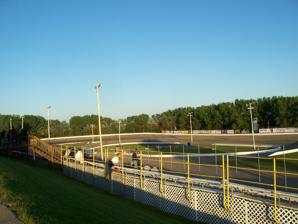
Building: Madison International Speedway
Country: United States of America
Year built: 1969
Not to be confused with Madison Speedway . Stock car racing track Madison International Speedway The Track of Champions, Wisconsin's Fastest Half Mile. Location Town of Rutland , Dane County, Wisconsin Time zone UTC−06:00 ( UTC−05:00 DST ) Coordinates 42°54′21.85″N 89°19′36.3″W / 42.9060694°N 89.326750°W / 42.9060694; -89.326750 Capacity 10,000+ Owner Gregg & Angie McKarns (2015–present) Opened 1969 Former names Capital Super Speedway Impact Speedway Major events Current: ASA STARS National Tour (2024–present) Future: ARCA Racing Series Shore Lunch 200 (2011–2014, 2016–2019, 2025) Former: X1-R Pro Cup (2005–2007) ASA National Tour (2000–2004) NASCAR Midwest Series (1998–2002) Outer Oval Surface Asphalt Length 0.500 miles (0.805 km) Turns 4 Banking 18° Inner Oval Surface Asphalt Length 0.250 miles (0.402 km) Nathan Haseleu 's Late model in Victory Lane in 2007 Mike Storkson's 2006 Hobby Stock Track Champion car The Madison International Speedway ( MIS ) is a half-mile paved oval racetrack in the Town of Rutland near Oregon , Wisconsin , United States . With 18-degree banked turns, the track is billed as "The Track of Champions" and "Wisconsin's Fastest Half Mile." The weekly program at the track runs on Friday nights under NASCAR Advance Auto Parts Weekly Series sanction. History The track opened in the 1950s as a dirt quarter-mile run by several organizations as Oregon Legion Speedway. Sam Bartus purchased the track in 1963 and paved the track. In 1969, he tore down the quarter-mile track and built a state of the art high-banked half-mile oval and named it "Capital Super Speedway". Fred Nielsen bought the track in 1980 with John and Sue McKarns running the track in 1980 and 1981. Tony Zidar and his brother Bob purchased the track in 1983 and the added 29 rows of grandstand seating along with a scoreboard on the backstretch. They built a quarter mile track in the infield of the half mile so that sportsman drivers from Jefferson Speedway could race at the track. The track resumed operation as a dirt track under the name of Impact Speedway from 1987 until 1989 under the ownership of Craig Henmen, where the World of Outlaws Sprint Cars made numerous appearances. The track was closed down until 1992 when Wayne Erickson, the owner of Slinger Super Speedway , took over. Wayne ran the track until 1996 when Jerry Fillner and his son Kevin Fillner took over. The Fillner family operated the track and made several improvements to the pits and upper concession areas. In 2003, Chicago area businessman Terry Kunes purchased the racetrack and hired Roy Kenseth ( Matt Kenseth 's father) to be the promoter. After two seasons Roy Kenseth started RK Promotions and decided to leave the track. Steve Einhaus was hired to fill the void left by Kenseth. In 2007 Einhaus will be focusing his attention on the newly formed ASA Midwest Tour (now known as ARCA Midwest Tour ) Super Late Model Series. Track promotions were turned over to longtime competitor and official Dave Grueneberg. During his tenure, the track had weekly Friday night races in most seasons but in 2013 it was occasional Sunday afternoon races. In 2015, new ARCA Midwest Tour owner Gregg McKarns purchased the speedway from Kunes. He decided to run weekly Late Models races following the Big 8 Series rules with a monthly Super Late Model event. MIS was later announced as a weekly NASCAR Whelen All-American Series track starting in 2015. It was the third NASCAR weekly track in Wisconsin after Cedar Lake Speedway and La Crosse Fairgrounds Speedway . The late models were designated NASCAR Division I, Sportsman as Division II, and Bandits as Division III. Starting in 2015, the 6Shooter division had its inception. The division consists of six cylinder American made cars which are model years 2002 and older. The division is "True Entry-Level" providing racing experience at a low cost. Points are not awarded and pay is minimal, it's just for fun! Track The track was a quarter mile long before it was torn up and replaced with a half mile paved oval in 1969. The first winner on the half mile was Ramo Stott , and the surface's first champion was Jimmy Back. The track seats over 10,000 spectators. There is a quarter mile track inside the half mile. A track veteran described racing the track by saying that you drive into the corners way over your head before you stand on the brakes. The more that you frighten yourself in the corners, the faster that the laps ended up. Stock car weekly divisions As of 2010, MIS featured five weekly divisions. Three race weekly on the half mile outer track: Late models , Area Sportsman, and Hobby Stock. There is a quarter mile track inside the half mile. Weekly division on the inner quarter mile include Legends and Bandits (4 cylinders). Other divisions that race on selected nights include Super Late Models, Super Trucks, Super Stocks, Ford Focus , Midgets , and Bandoleros . The track held Super Late Model races as its premiere class until 2008; the limited late model class became the premiere class in 2009 when it began being called late models. Stock car special events and touring series The track holds events in the ASA Midwest Tour and ASA Late Model Series Northern Division. In 2011, the track held its first ARCA Racing Series race since 1973. The track regularly held American Speed Association events before the national touring series ended. The United States Super Trucks, Mid-American Stock Car Series , the HOSS series, the USAC midgets , the ASA National Tour , the NASCAR Midwest Series and the USAR Hooters Pro Cup Series have appeared in the past. Alumni Former track champions include: Matt Kenseth Travis Kvapil (1996) Bryan Reffner (1989, 1990) Joe Shear Dick Trickle Dave Watson (1976) Bobby Wilberg Johnny Ziegler Tom Reffner Dale Nottestad Rich Bickle (1985, 1986) Other notable competitors: Steve Carlson Nathan Haseleu (former and now current) Ryan Mathews Ty Majeski Michael Pickens Brett Sontag Images Panoramic view of the track in the fall of 2014. Scoring tower Madison International Speedway grandstands from the parking lot Ticket booth Sign along WIS 138 Late models , 2010 Sportsman, 2010 Hobby stocks, 2010 Legends , 2010 Bandits, 2010 International car (left) and Short Tracker in 2008.  The former class is now known as Bandit. 2018 ARCA race field in Turns 1 and 2 Start-Finish line in 2019 References